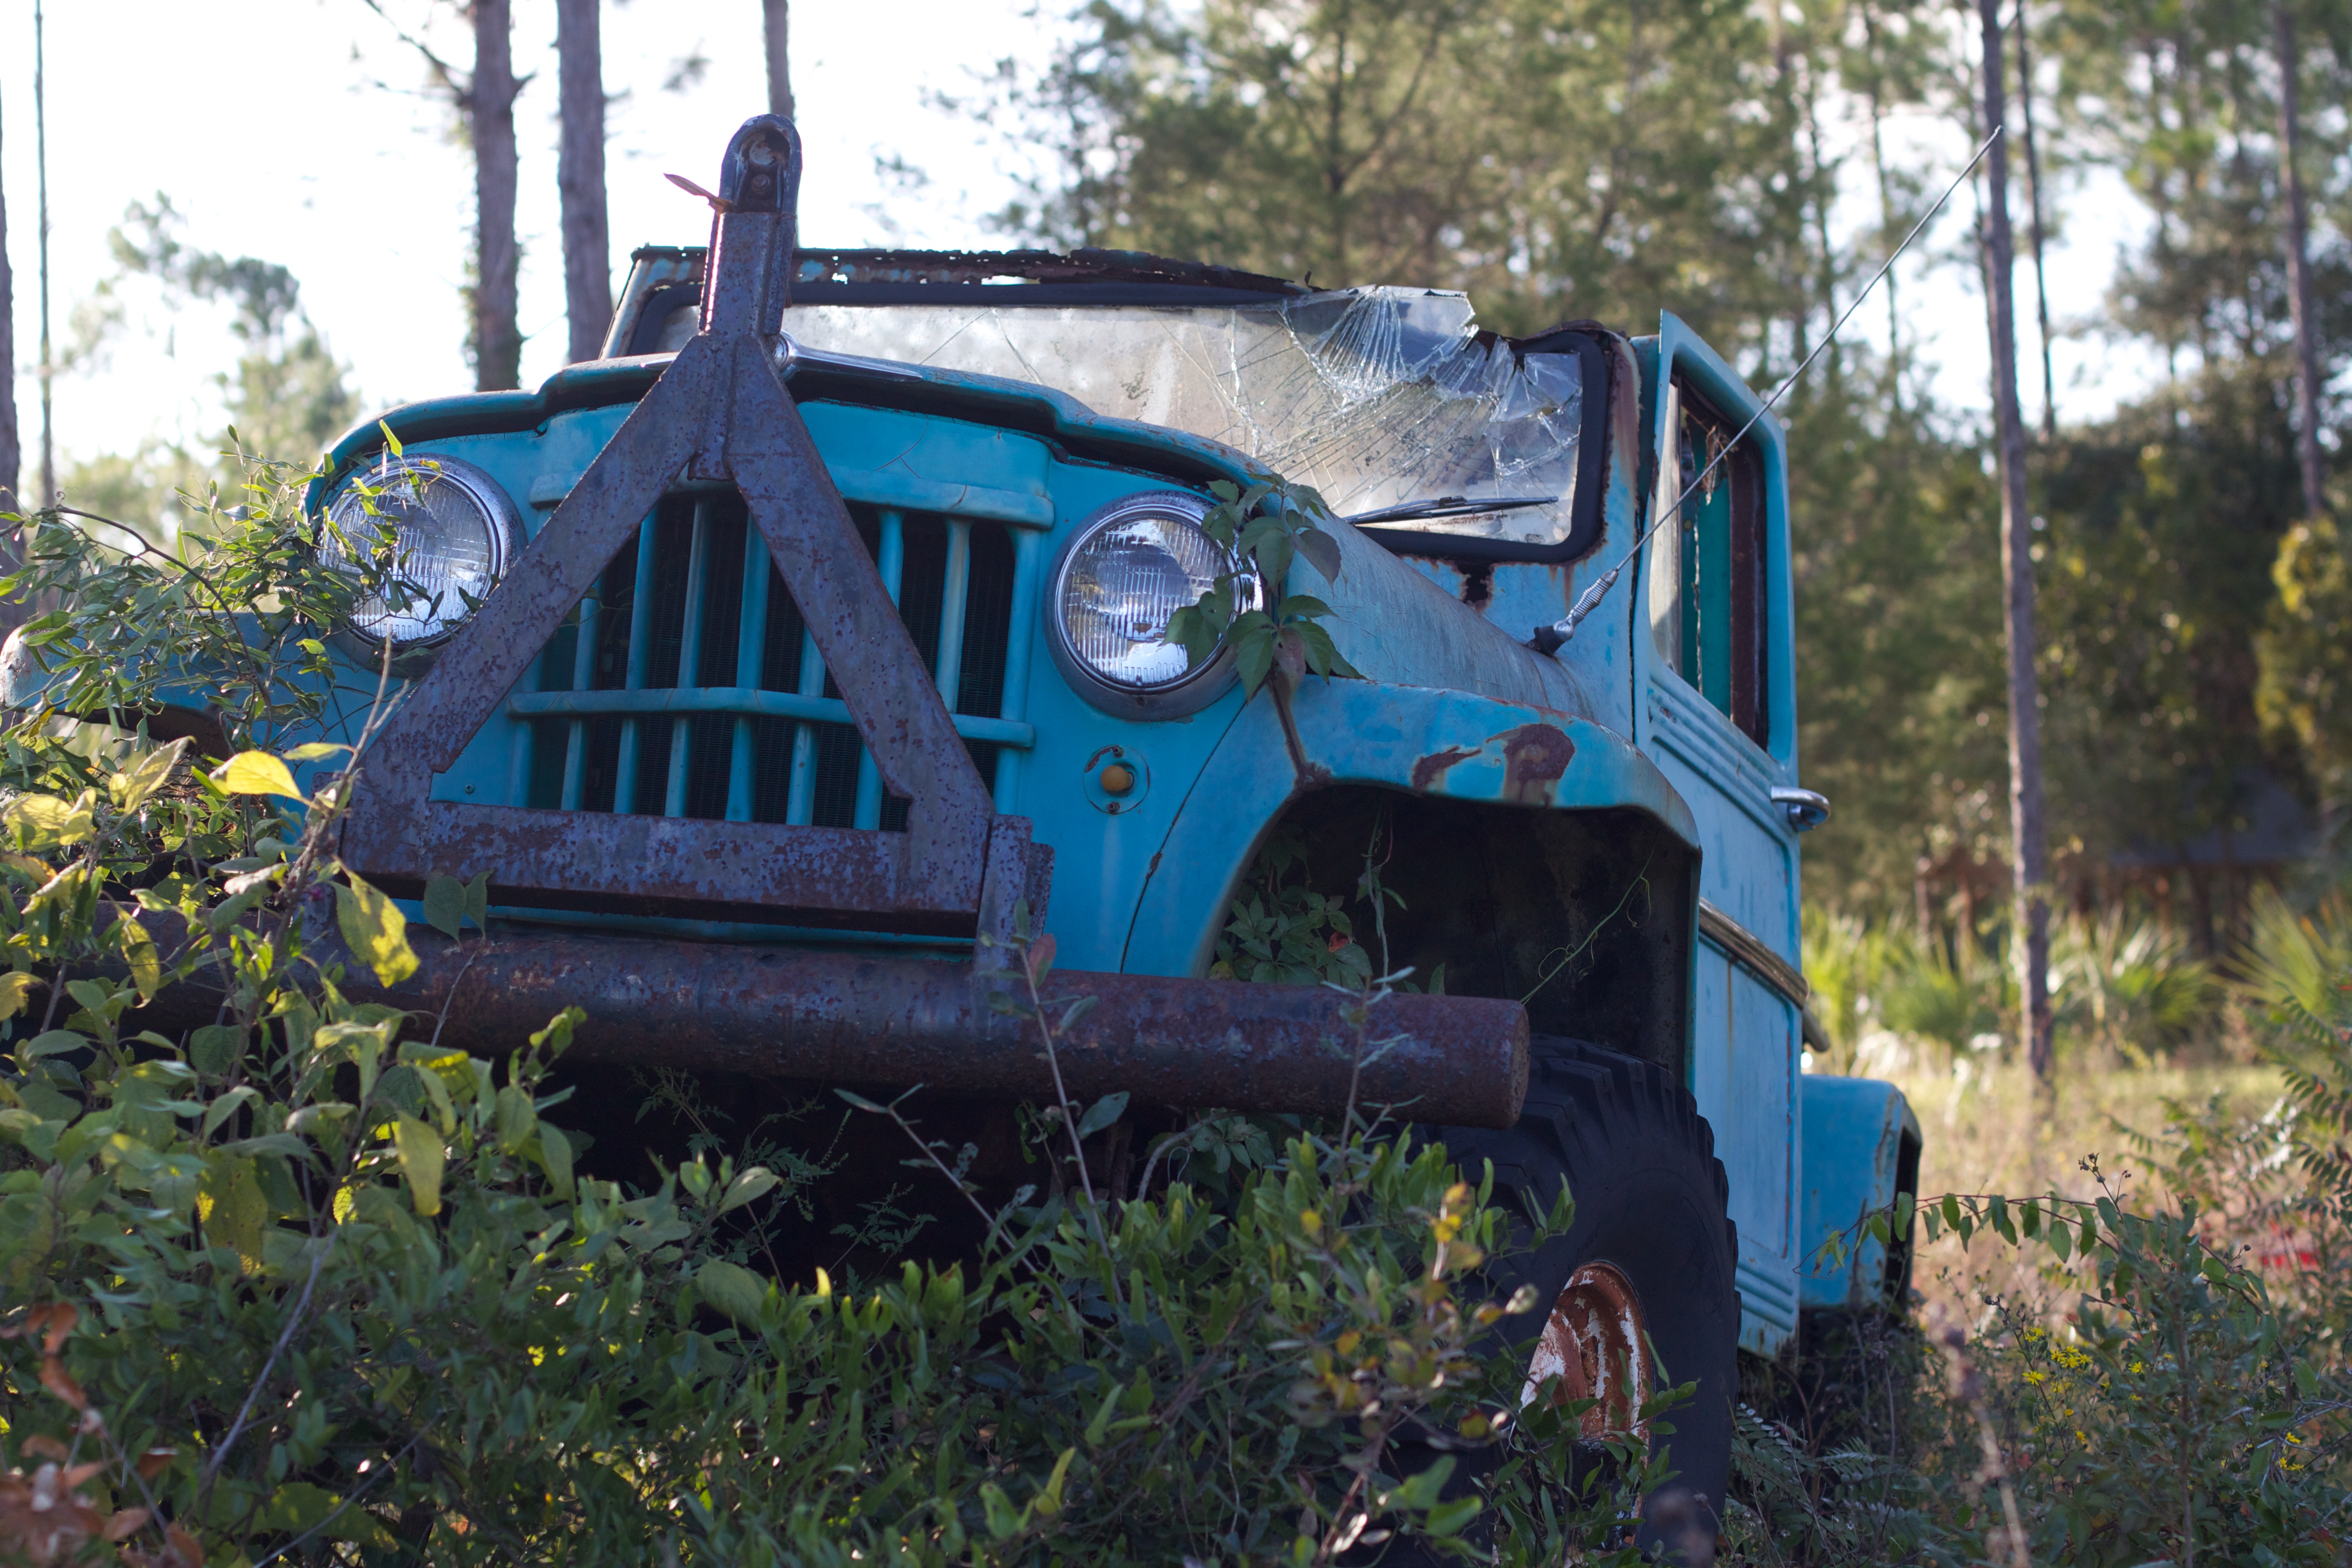
tractor, asphalt, transport, vehicle, bulldozer, odyssey, agricultural machinery, construction equipment, land vehicle, light commercial vehicle